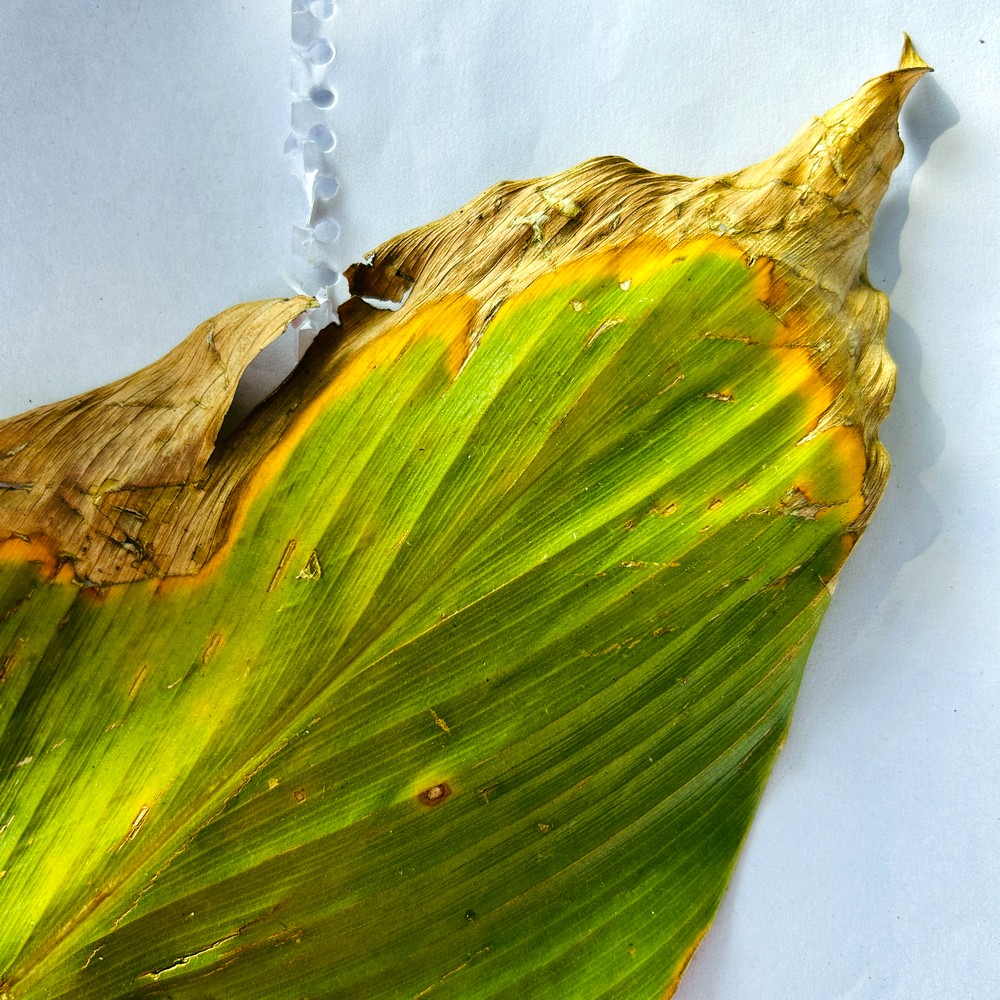
Label: Leaf Blotch